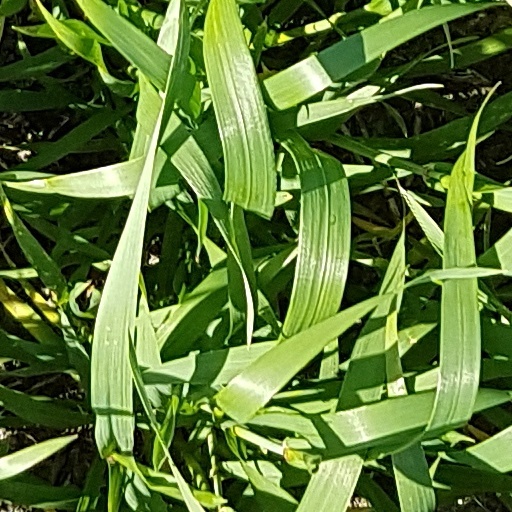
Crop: wheat